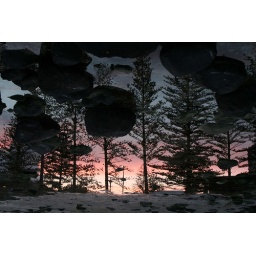
pine trees in the puddle